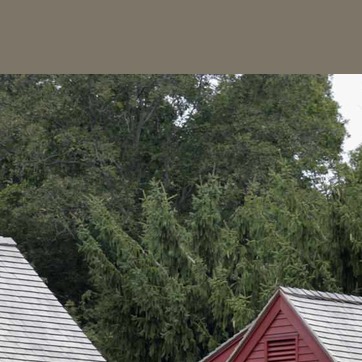
Material: foliage